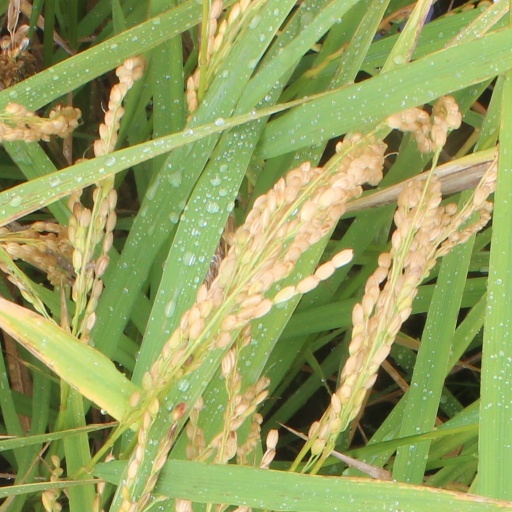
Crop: rice